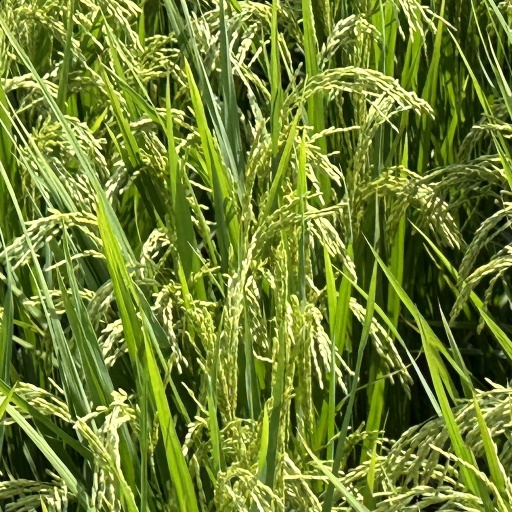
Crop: rice